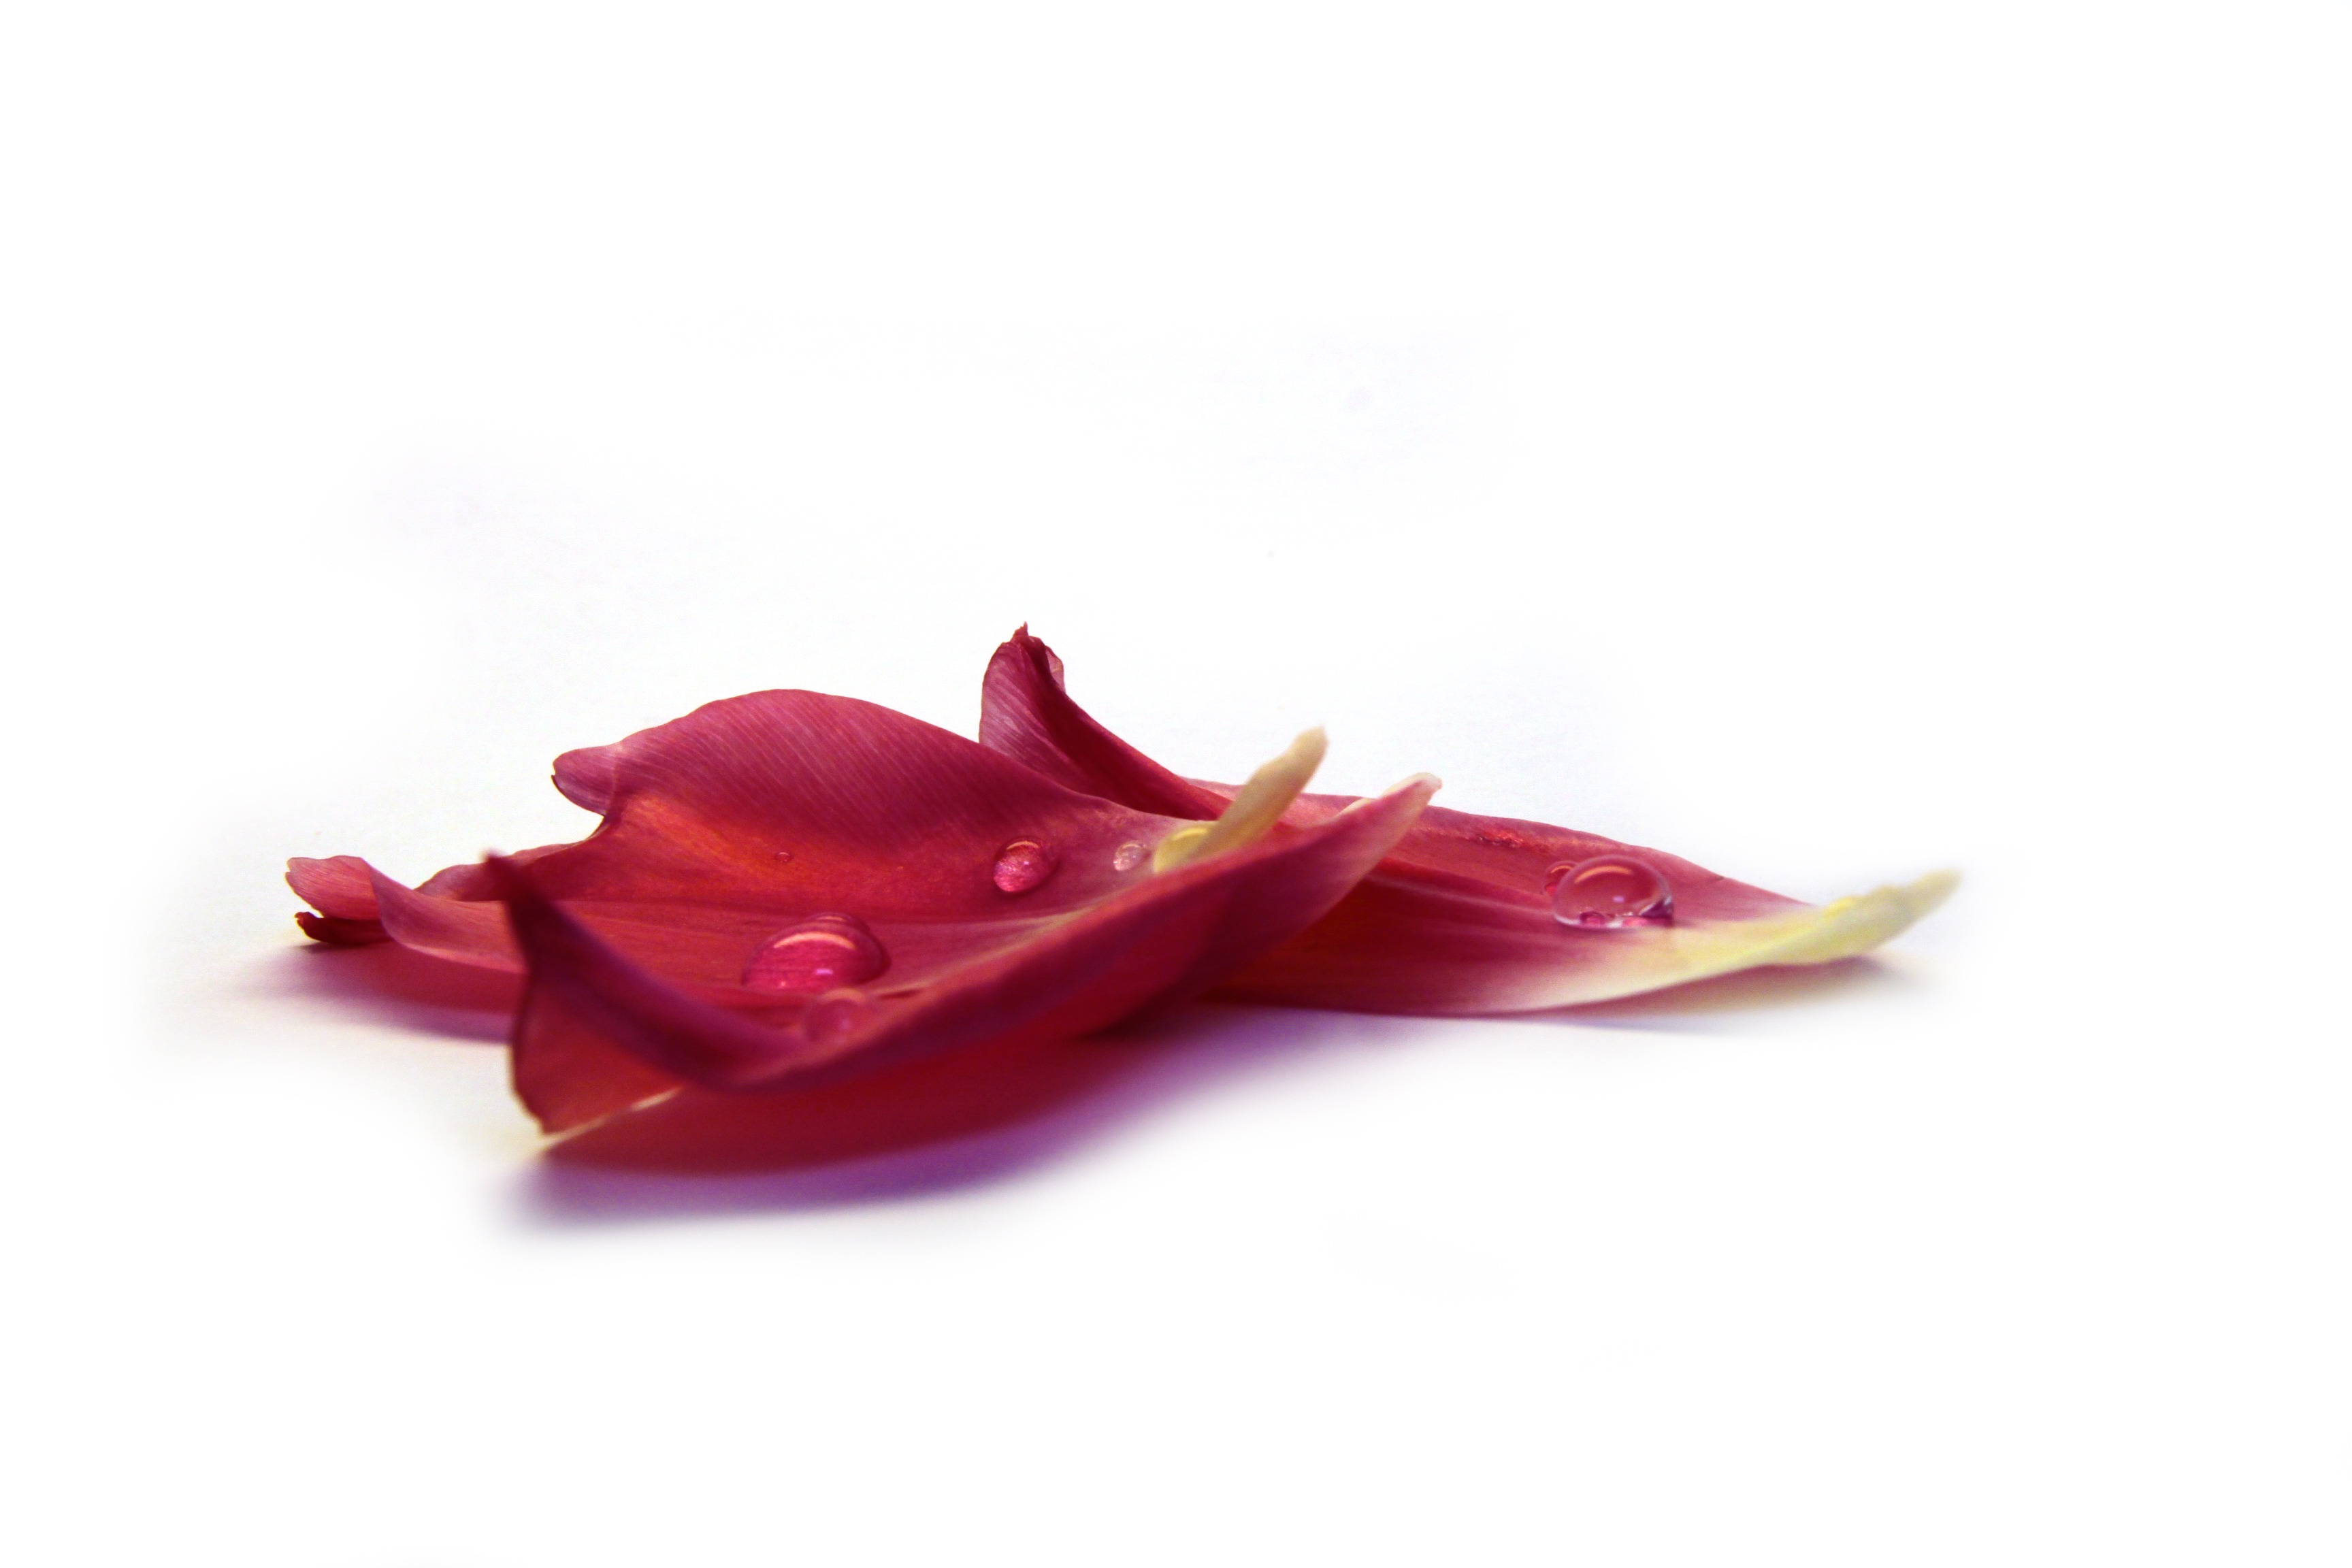
hand, nature, blossom, dew, plant, leaf, flower, petal, bloom, color, yellow, pink, close, magenta, drop of water, flowering plant, cut flowers, land plant, tulip leaf, drops of red